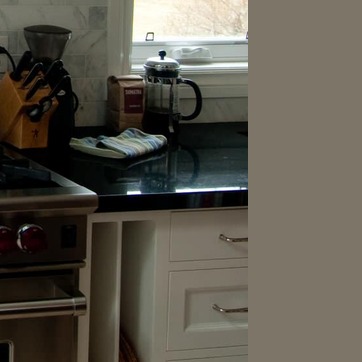
Material: polishedstone